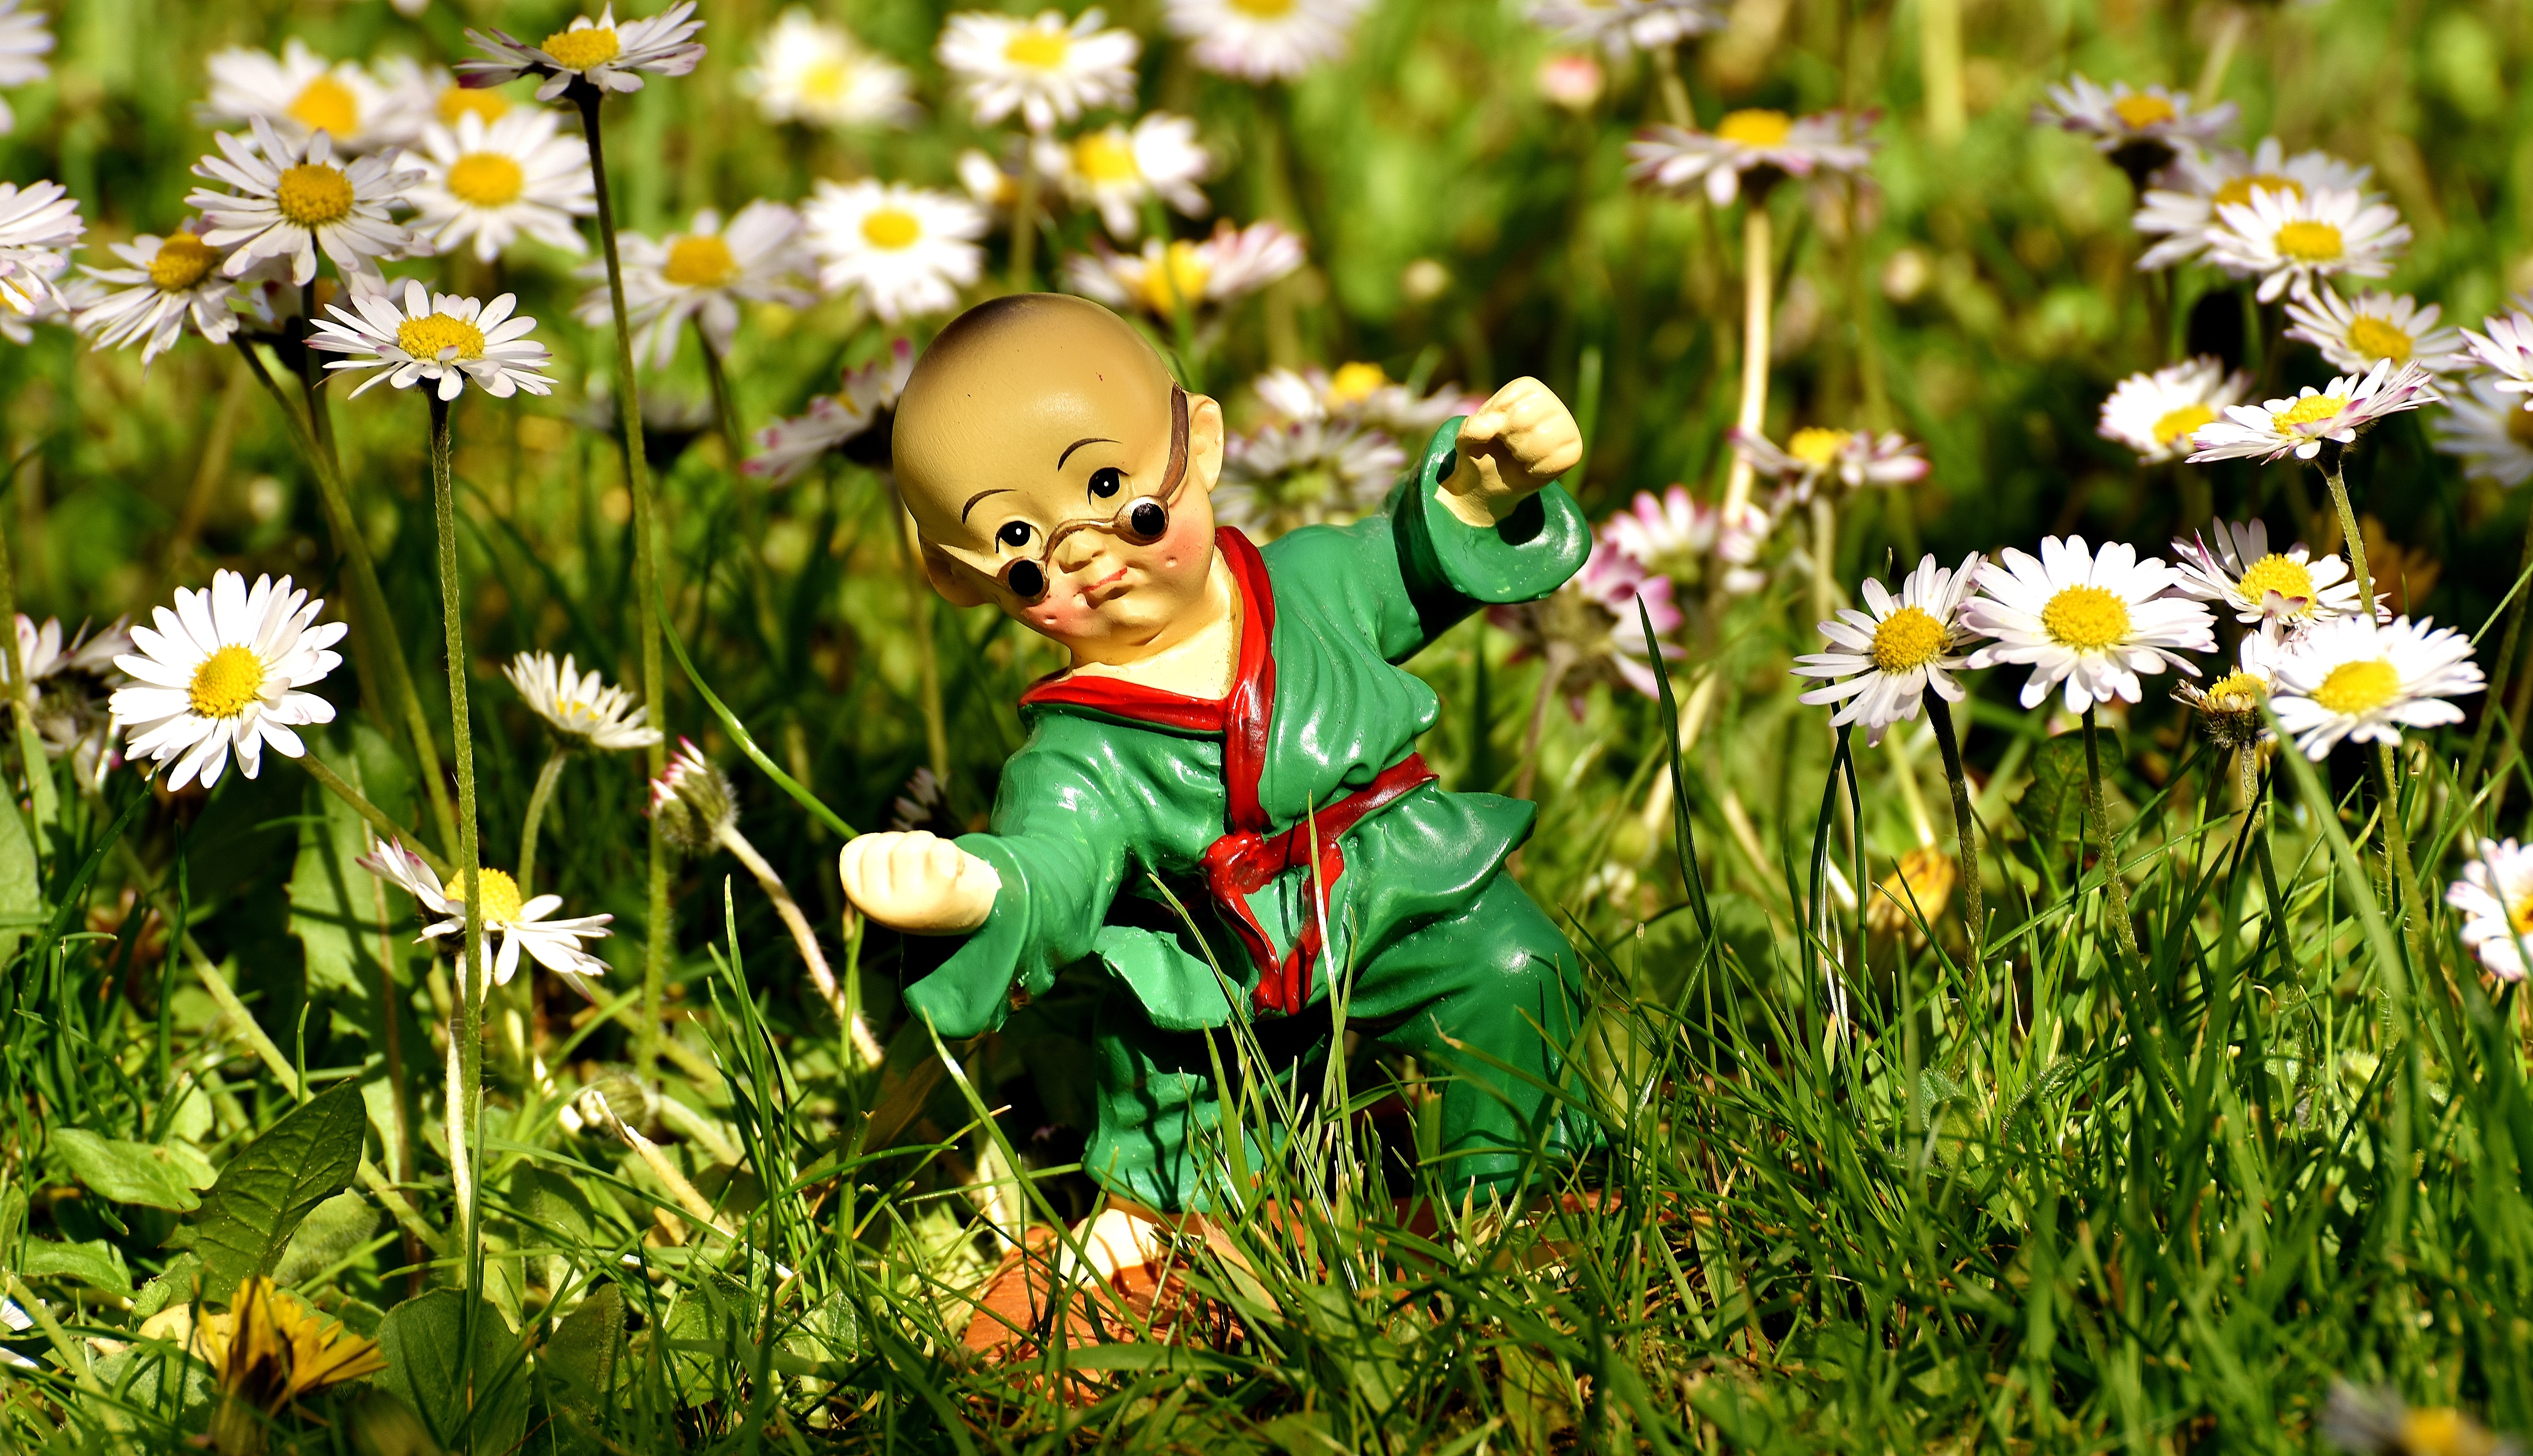
nature, grass, plant, field, lawn, meadow, flower, daisy, green, autumn, botany, agriculture, garden, flora, wildflower, figure, funny, woodland, habitat, karate, flowering plant, daisy family, natural environment, land plant, chamaemelum nobile